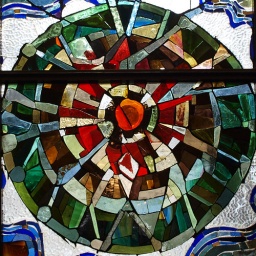
Stained glass window by Lawrence Lee.